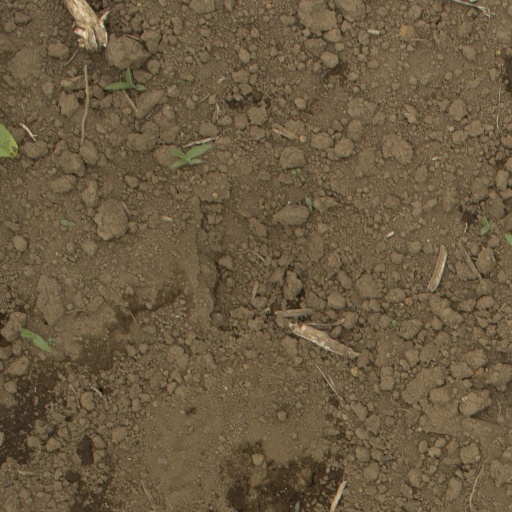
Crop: Jerusalem artichoke